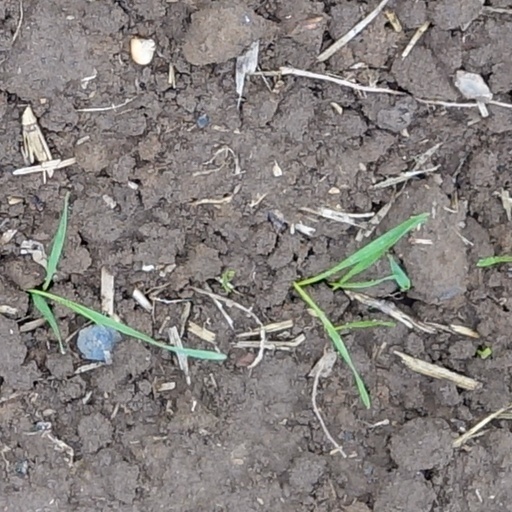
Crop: wheat